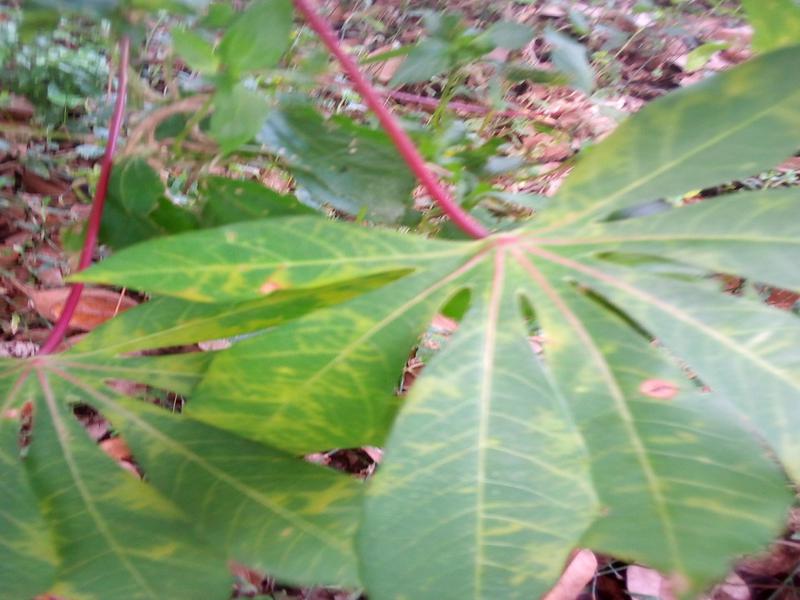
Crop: cassava
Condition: brown_streak_disease